Wenden (Sauerland)

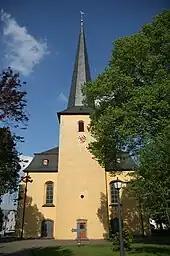
St. Severinus parish church

The Dörnschlade pilgrimage chapel was built in the mid 19th century and is found near Altenhof. It can easily be reached by the road running between Hünsborn and Wenden. On the Sundays after the Festivals of the Assumption (2 July) and the Nativity of Mary (8 September), a procession from Altenhof and Wenden to the Dörnschlade takes place, which is then finished with a church service there.